Anna Periquet

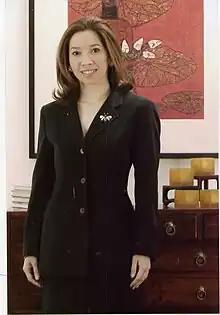
Anna Periquet

Anna Marie Periquet (born 1965) is a Filipino-born entrepreneur advocate, businesswoman, socio civic leader, talk show host, 5-dance Latin dancesport athlete and champion, public servant, and a former member of the House of Representatives.